Jonel Perlea

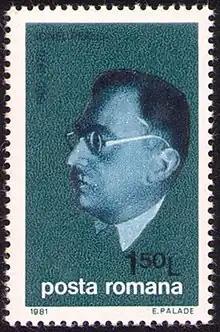
Poșta Română stamp from 1981 depicting Perlea

Perlea also recorded for Vox during the 1950s, conducting the Bamberg Symphony Orchestra and notably leading the accompaniments in concerto recordings of artists such as Gaspar Cassadó, Guiomar Novaes, and Friedrich Wührer.